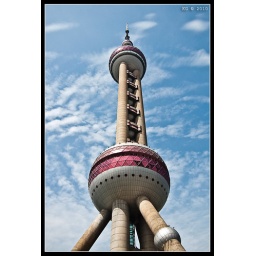
The 3rd tallest TV tower in the world